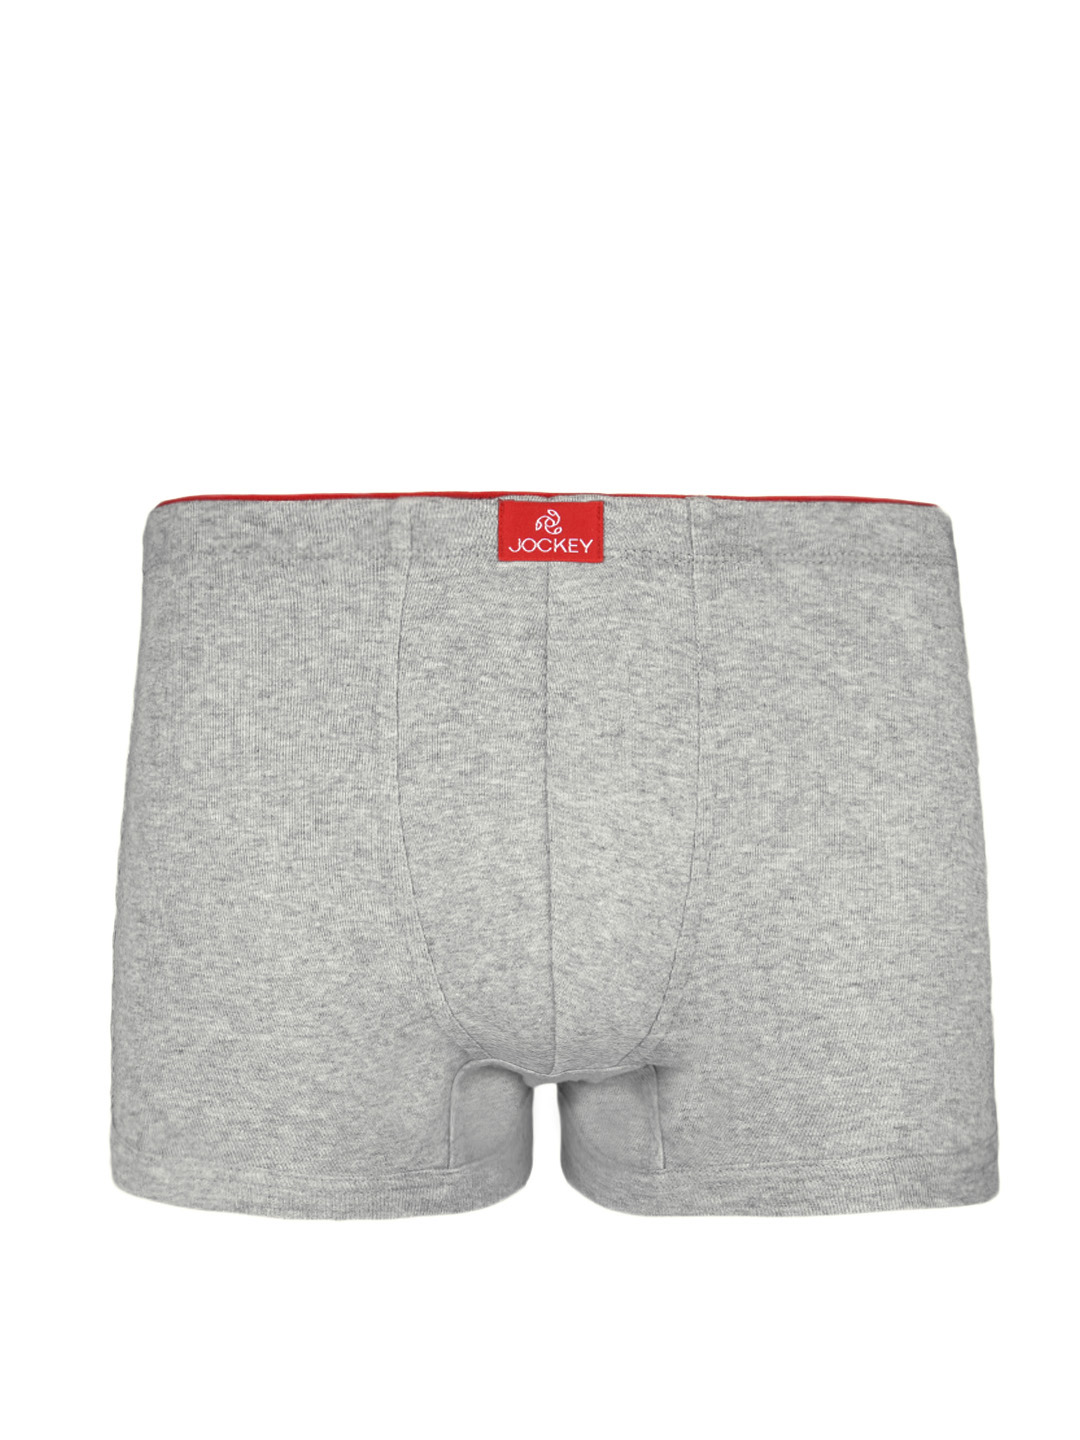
Jockey ZONE Men Grey Modern Trunks US19
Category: Apparel / Innerwear / Trunk
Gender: Men
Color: Grey
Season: Summer 2016
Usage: Casual